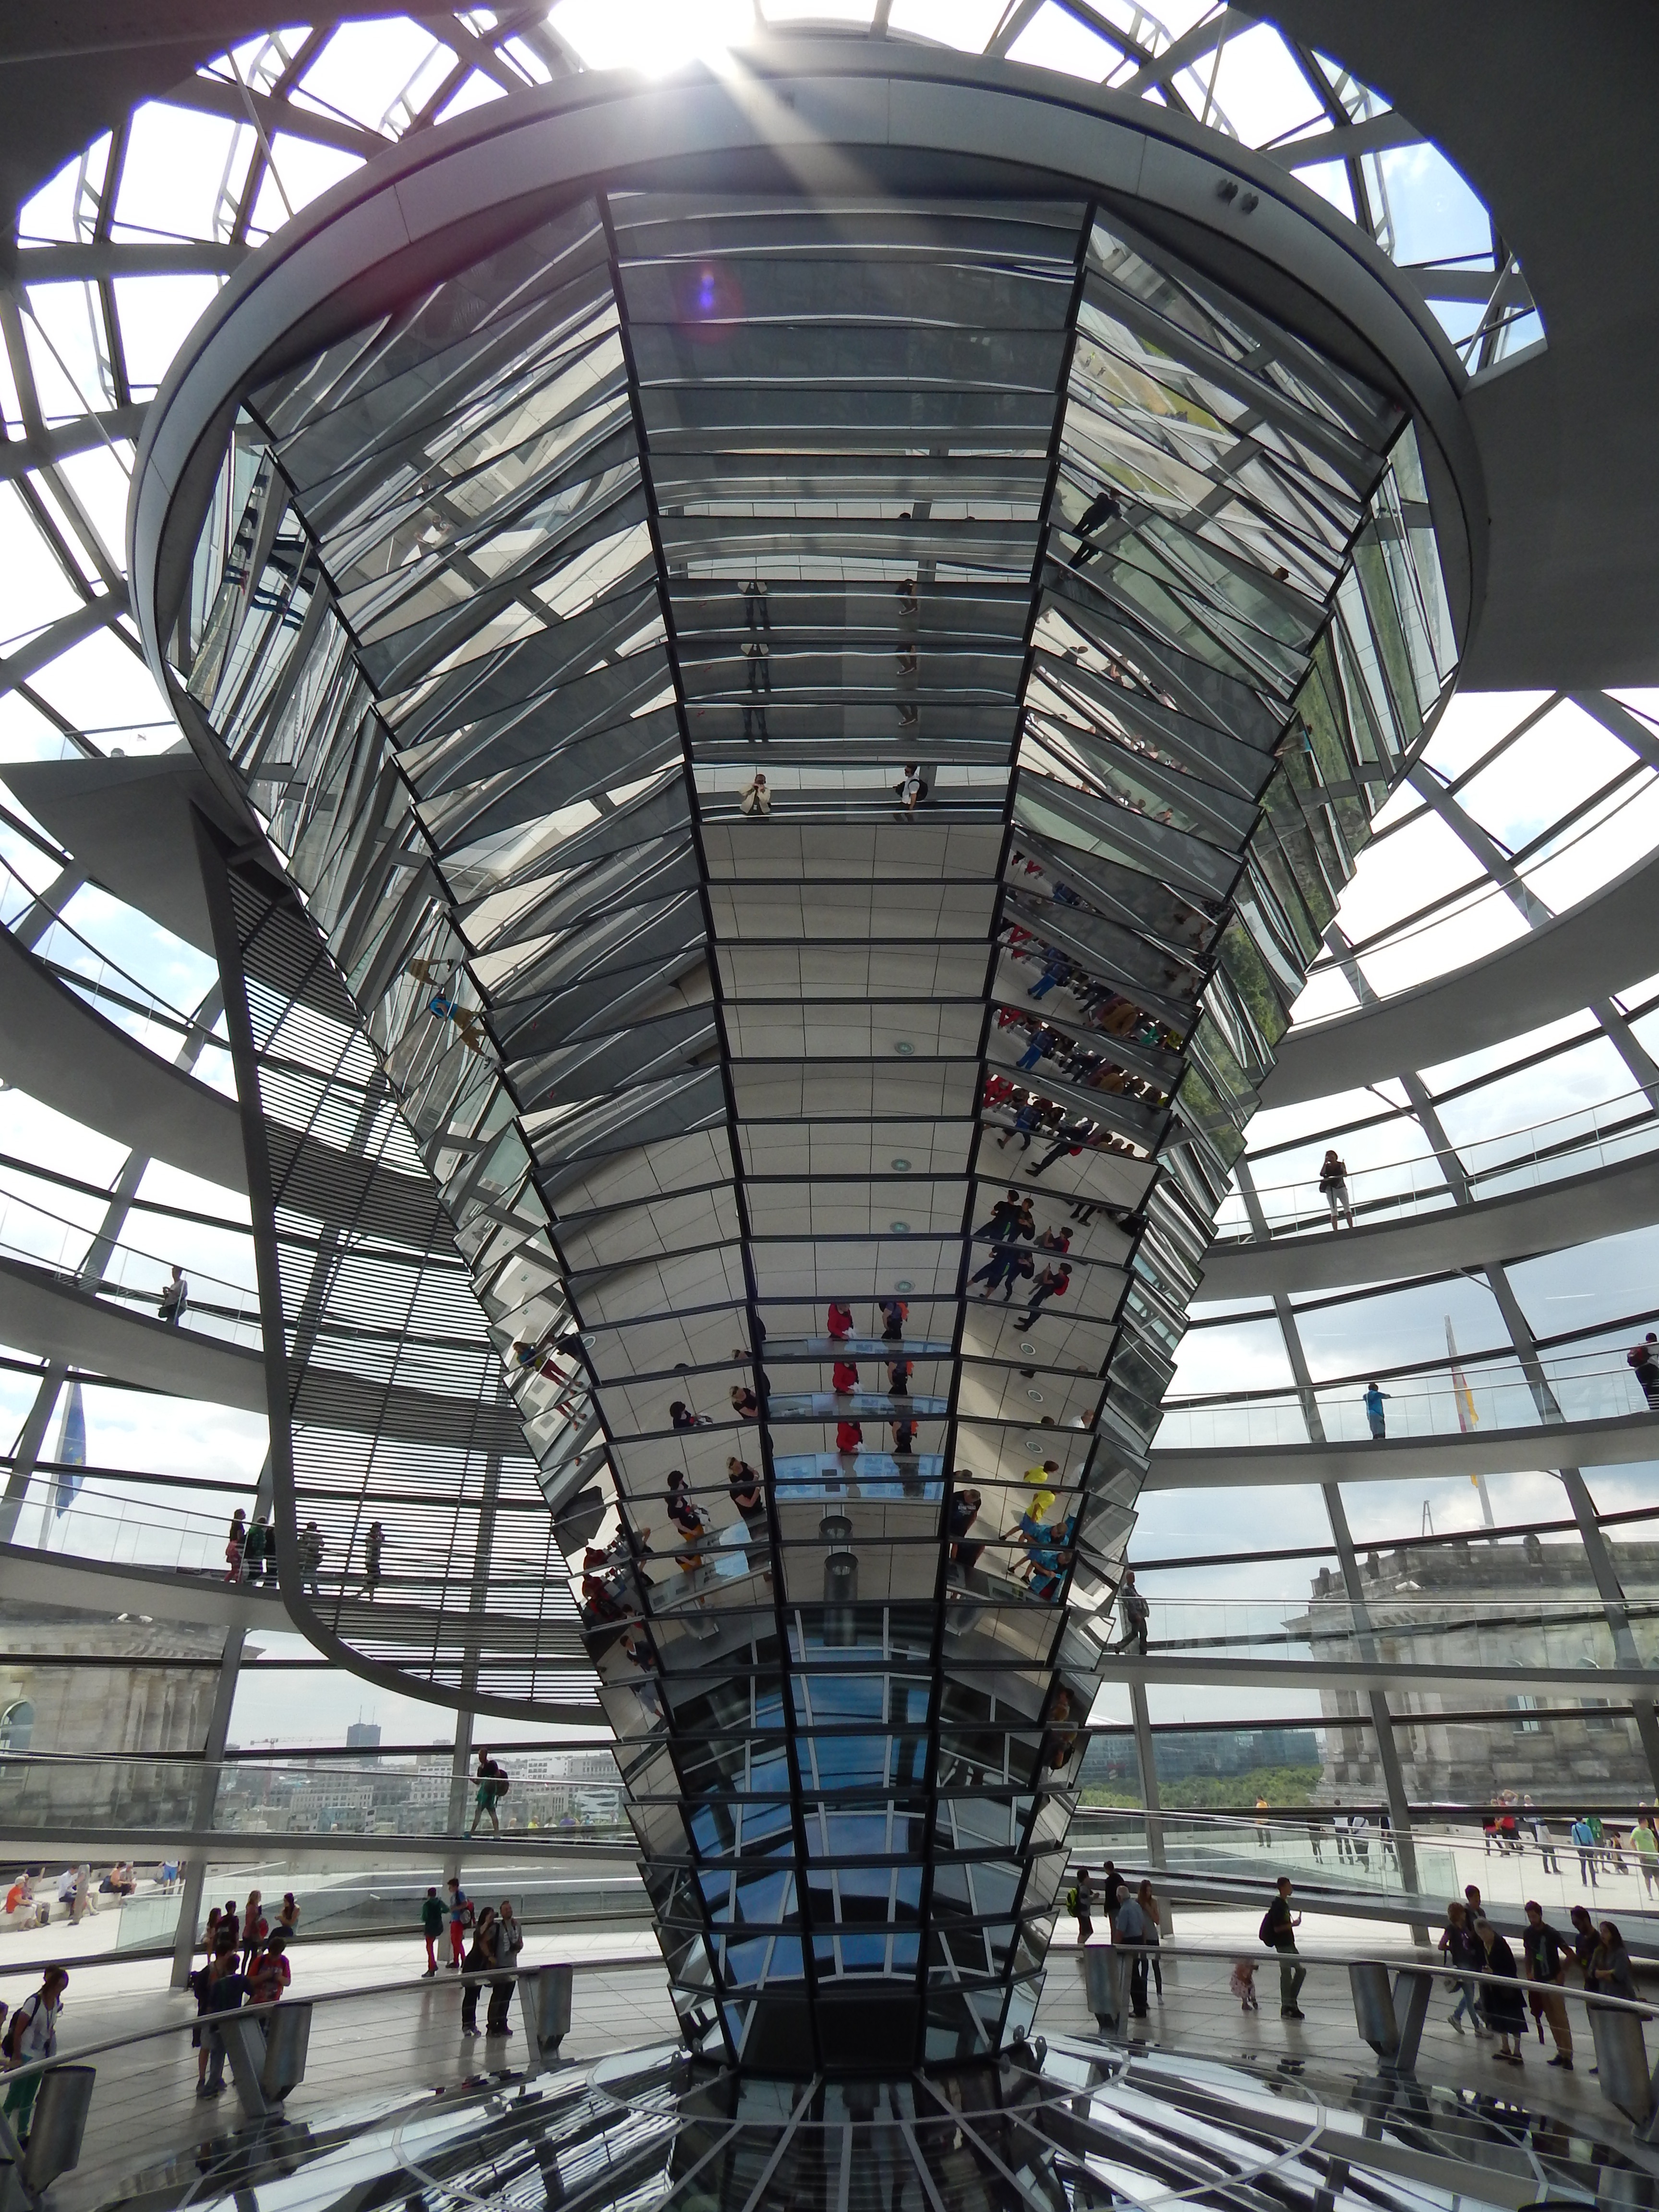
architecture, structure, building, skyscraper, airport, transport, stadium, public transport, airport terminal, arena, tourist attraction, the roof of the, the dome, urban area, skyway, sport venue